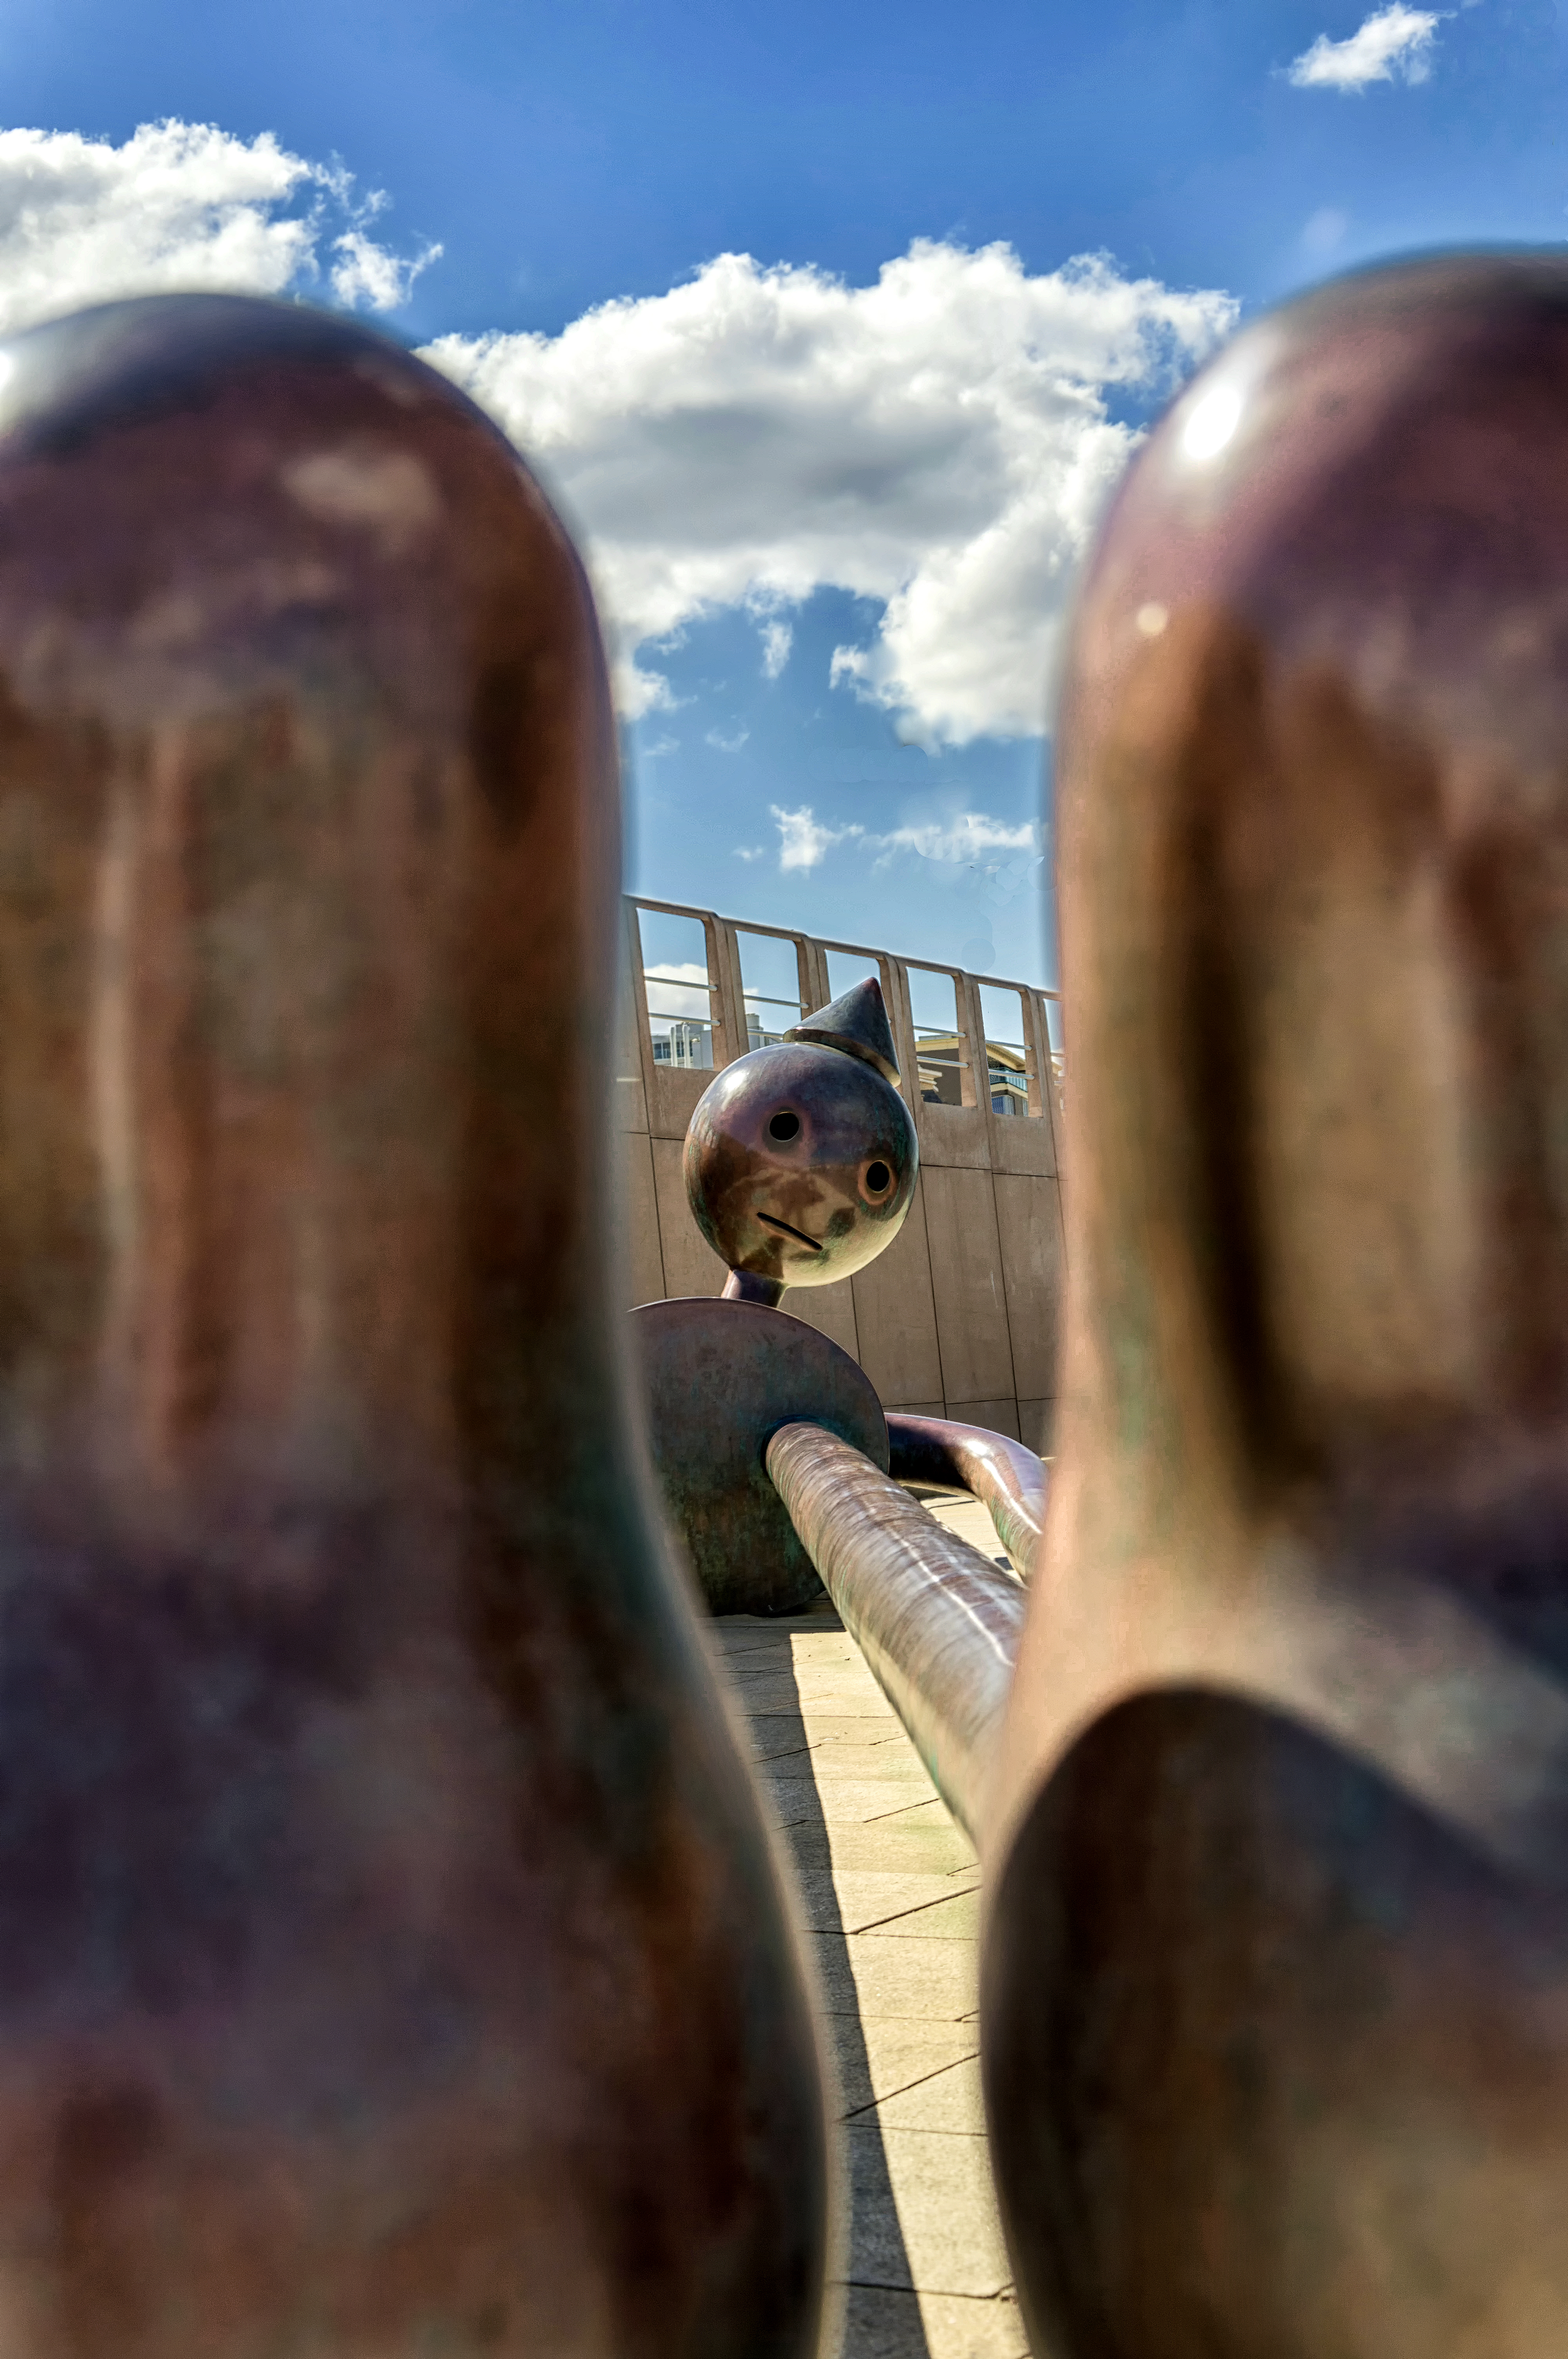
beach, sea, coast, water, outdoor, rock, sky, monument, photo, vacation, statue, museum, color, blue, nikon, boulevard, sculpture, art, holland, nederland, scheveningen, denhaag, netherlands, temple, dutch, outdoorphotography, picture, photograph, giant, fotos, foto, kunst, image, paulvandevelde, pdvandevelde, padagudaloma, dordrecht, nederlandinfotos, pvdvfotografie, pdvandeveldedordrecht, nederlandsefotografie, dutchphotogaraphy, totallydutch, fotografienederland, hollandsefotografie, fotografieholland, beelden, tomotterness, thegiant